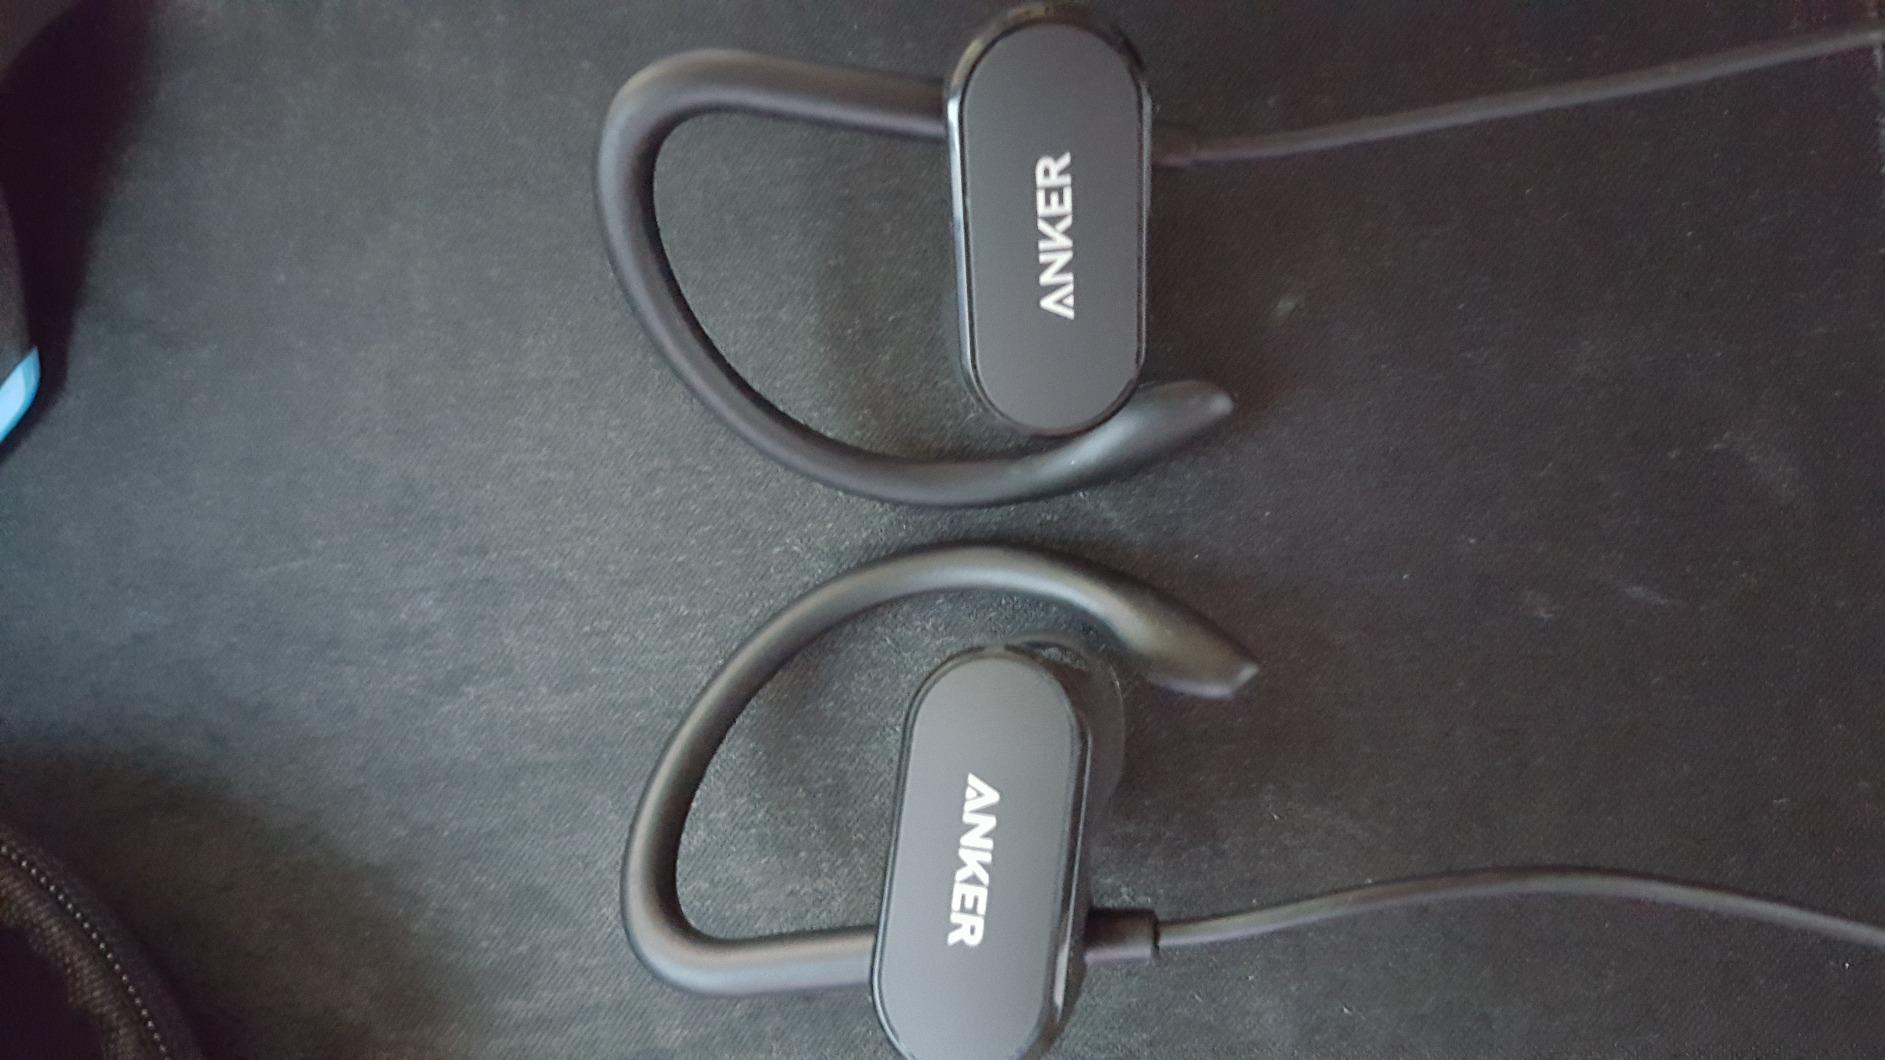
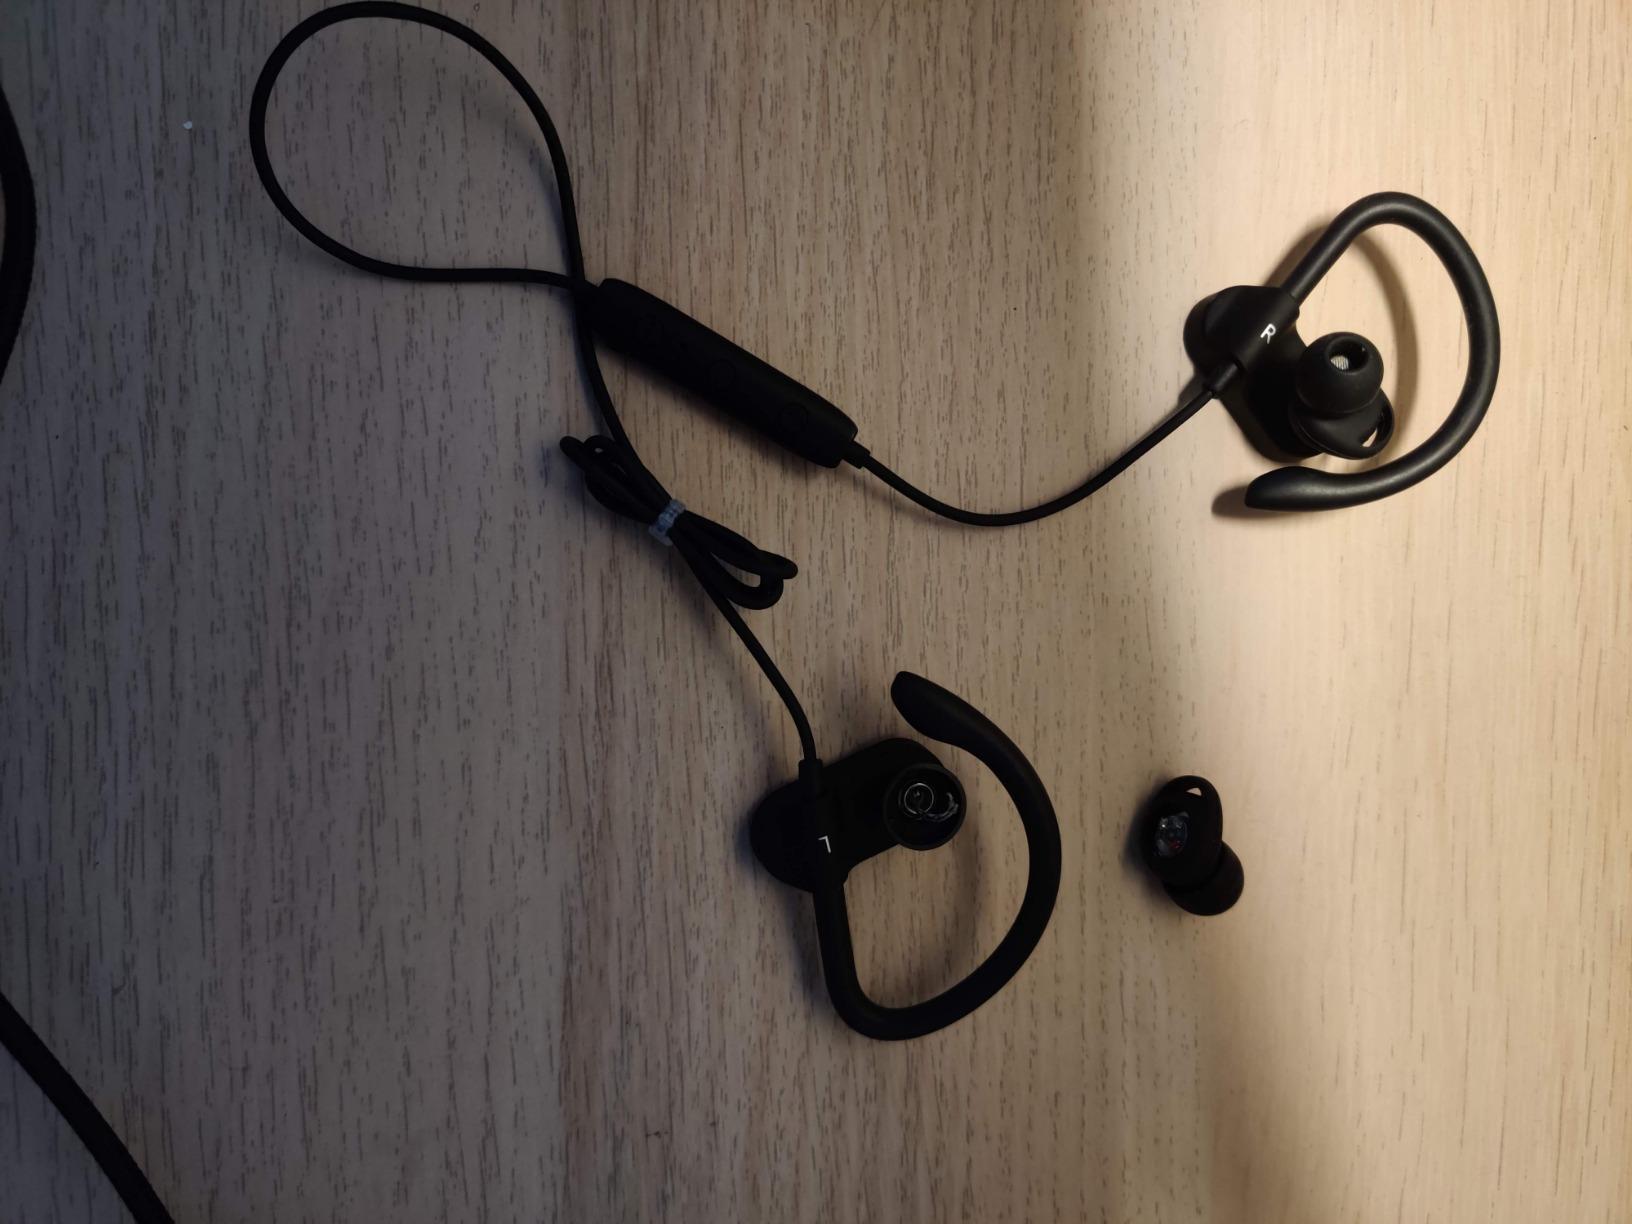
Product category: headphones
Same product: yes